Russian interregnum of 1825

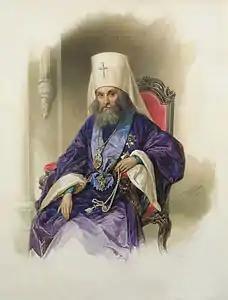

In the summer of 1823 minister of Ecclesiastical Affairs Alexander Golitsyn, acting on behalf of Alexander, asked Archbishop of Moscow Filaret to draft a formal manifesto that would seal the "final arrangement" made a year and a half earlier. Alexander's usual speechwriter Mikhail Speransky was unaware of this. Golitsyn instructed Filaret to lock the signed manifesto, in utmost secrecy, in the sanctuary of the Assumption Cathedral in Moscow. Filaret feared that a document locked in Moscow could not influence the transfer of power to the successor, which would normally take place in Saint Petersburg, and objected to Alexander. The tsar reluctantly agreed and ordered Golitsyn to make three copies and deposit them in sealed envelopes in the Synod, the Senate and the State Council in Saint Petersburg. Although Filaret insisted that at least the existence of these envelopes must be made known to reliable witnesses, the whole affair "has been preserved as in a tomb, the Imperial secret involving the existence of the empire".